Janmejaya Sinha

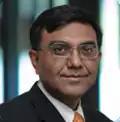
Janmejaya Kumar Sinha

Janmejaya Kumar Sinha (born September 12, 1959) is the present chairman of Boston Consulting Group (BCG) India, a BCG fellow and a member of the Henderson Institute Innovation Sounding Board.